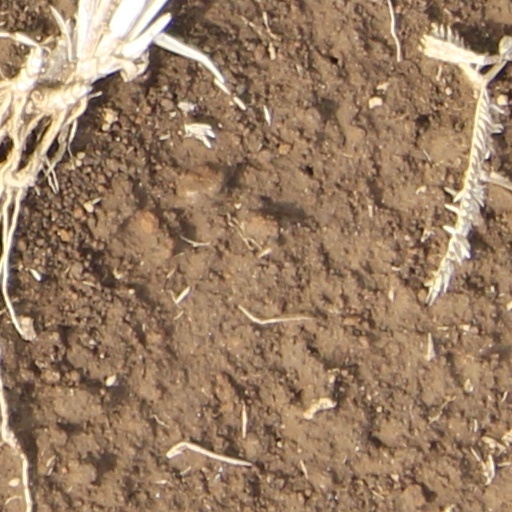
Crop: wheat